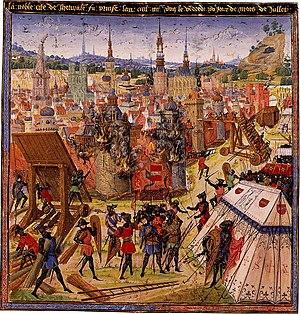
Peinture médiévale du siège de Jérusalem par les Croisés en 1099. Date non-précisée (probablement entre le 14 ème ou 15 ème siècle) illustration probablement de Sébastien Mamerot, Les Passages d'oultre mer..
Les croisades du Moyen Âge sont des expéditions militaires organisées pour pouvoir mener le pèlerinage des chrétiens en Terre sainte afin d'aller prier sur le Saint-Sépulcre. À cette époque, elles sont d'ailleurs conçues comme une forme très particulière de pèlerinage, un « pèlerinage en armes ». Elles ont été prêchées par des papes, par des autorités spirituelles de l'Occident chrétien comme Bernard de Clairvaux, ou par des souverains comme Frédéric Barberousse.
Le terme de monde occidental peut prêter à confusion car il recouvre des réalités différentes selon les époques et selon des considérations politiques, culturelles, idéologiques, religieuses ou philosophiques. Il est donc intéressant de l’étudier dans une perspective historique.
Cette page regroupe les évènements concernant les Croisades qui sont survenus en 1099 :
Gaston IV de Béarn, dit le Croisé, fut vicomte de Béarn de 1090 jusqu'à sa mort en 1130. Son surnom le Croisé est dû à son rôle pendant la première croisade. Il portait également le surnom de seigneur de Saragosse, après avoir mené la conquête de cette ville pour le compte d'Alphonse Iᵉʳ d'Aragon, de seigneur lieutenant de Barbastro, lieutenant d'Uncastillo, et gentilhomme d'Aragon.
Les tactiques d'infanterie sont la combinaison de concepts militaires et de méthodes de combat utilisées par l'infanterie pour atteindre des objectifs tactiques pendant les opérations militaires. Le rôle de l'infanterie sur le champ de bataille est généralement de venir au contact de l'ennemi pour le mettre hors de combat ou, a contrario, de défendre des positions contre ses attaques et les tactiques d'infanterie sont les moyens par lesquels y parvenir. Traditionnellement, l'infanterie constitue la part principale des forces combattantes d'une armée et, par conséquent, subit souvent les plus lourdes pertes. Tout au long de l'histoire, les formations d'infanterie ont donc cherché à minimiser leurs pertes en attaque et en défense, par des tactiques efficaces.
Rinaldo est un opéra de Georg Friedrich Haendel, créé le 24 février 1711 au Queen's Theatre de Londres.
La Jérusalem délivrée est un poème épique écrit en 1581 en italien par Le Tasse, retraçant un récit largement de fiction de la première croisade, au cours de laquelle les chevaliers chrétiens menés par Godefroy de Bouillon combattent les musulmans afin de lever le siège de Jérusalem en 1099. Le poème est composé de stances de huit vers, groupées en vingt chants de longueur variable.
L’ordre de Saint-Jean de Jérusalem, présent en Terre Sainte jusqu'en 1291, est un ordre religieux qui a existé de l'époque des Croisades jusque vers 1800 et qui est plus connu sous les noms d’ordre hospitalier de Saint-Jean de Jérusalem, d’ordre de l'Hôpital, d’ordre Hospitalier ou plus simplement des Hospitaliers.
Prouvant sa filiation depuis l'an 980, la maison de Rochechouart est considérée comme la famille de la noblesse française subsistante la plus ancienne de France après les Capétiens. Ses membres Rochechouart et Mortemart restèrent possessionnés durant plusieurs siècles dans le Limousin.
Le mos Teutonicus, parfois appelé mos gallicus, désigne une technique funéraire d'excarnation utilisée dans l'Europe médiévale. Consistant à séparer les os de la chair du cadavre, cette technique hygiénique permet ainsi pour les grands seigneurs et prélats mourant loin de leur communauté de rapatrier leurs os avant que leur corps ne soit putréfié.
Cet article donne une liste des batailles lors des Croisades.
L’histoire de l’Empire byzantin s’étend du IVᵉ siècle à 1453. En tant qu’héritier de l’Empire romain, l’Empire romain d’Orient, aussi nommé l’Empire byzantin, puise ses origines dans la fondation même de Rome. Dès lors, le caractère prédominant de l’histoire byzantine est l’exceptionnelle longévité de cet empire pourtant confronté à d’innombrables défis tout au long de son existence comme en témoigne le grand nombre de sièges que dut subir sa capitale, Constantinople. La création de cette dernière par Constantin en 330 peut constituer un deuxième point de départ à l’histoire de l’Empire byzantin avec la division définitive de l’Empire romain en 395. En effet, l'emplacement de Constantinople au carrefour entre l'Orient et l'Occident contribua grandement à l'immense richesse de l'Empire byzantin. Cette richesse couplée à son très grand prestige firent de lui un empire respecté mais aussi très convoité. En outre, la richesse des sources historiques byzantines permet d'avoir un aperçu complet et détaillé de l'histoire byzantine, bien que l’impartialité des historiens, souvent proches du pouvoir, est parfois contestable.